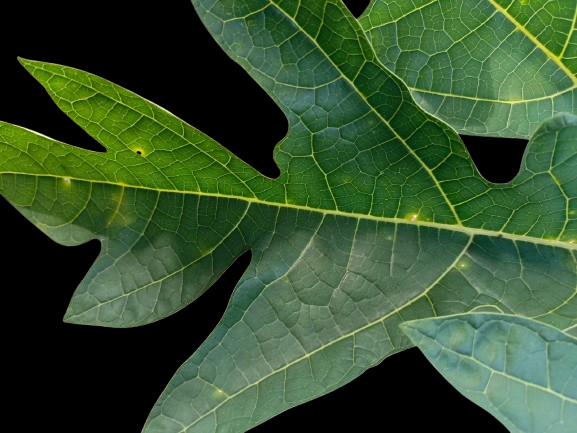
Crop: Papaya
Label: Pathogen_symptoms